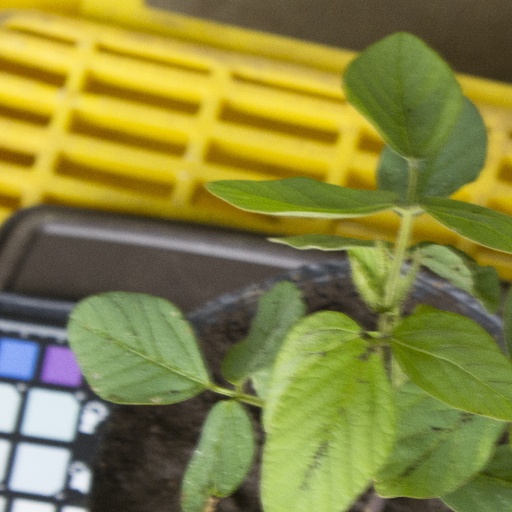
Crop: soybean